Casimir Roumeguère

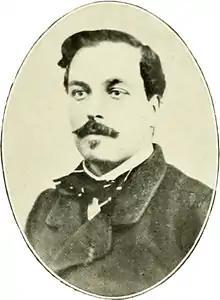

Casimir Roumeguère (15 August 1828 in Toulouse – 29 February 1892 in Toulouse) was a French botanist and mycologist.